Machet die Tore weit (Hammerschmidt)

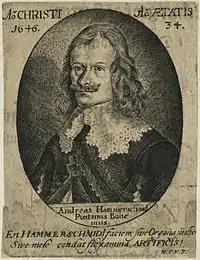

Machet die Tore weit (German for: Make the gates wide) is a motet for Advent by Andreas Hammerschmidt. He set verses from Psalm 24 in German for six unaccompanied voices, concluded by an extended "Osianna".